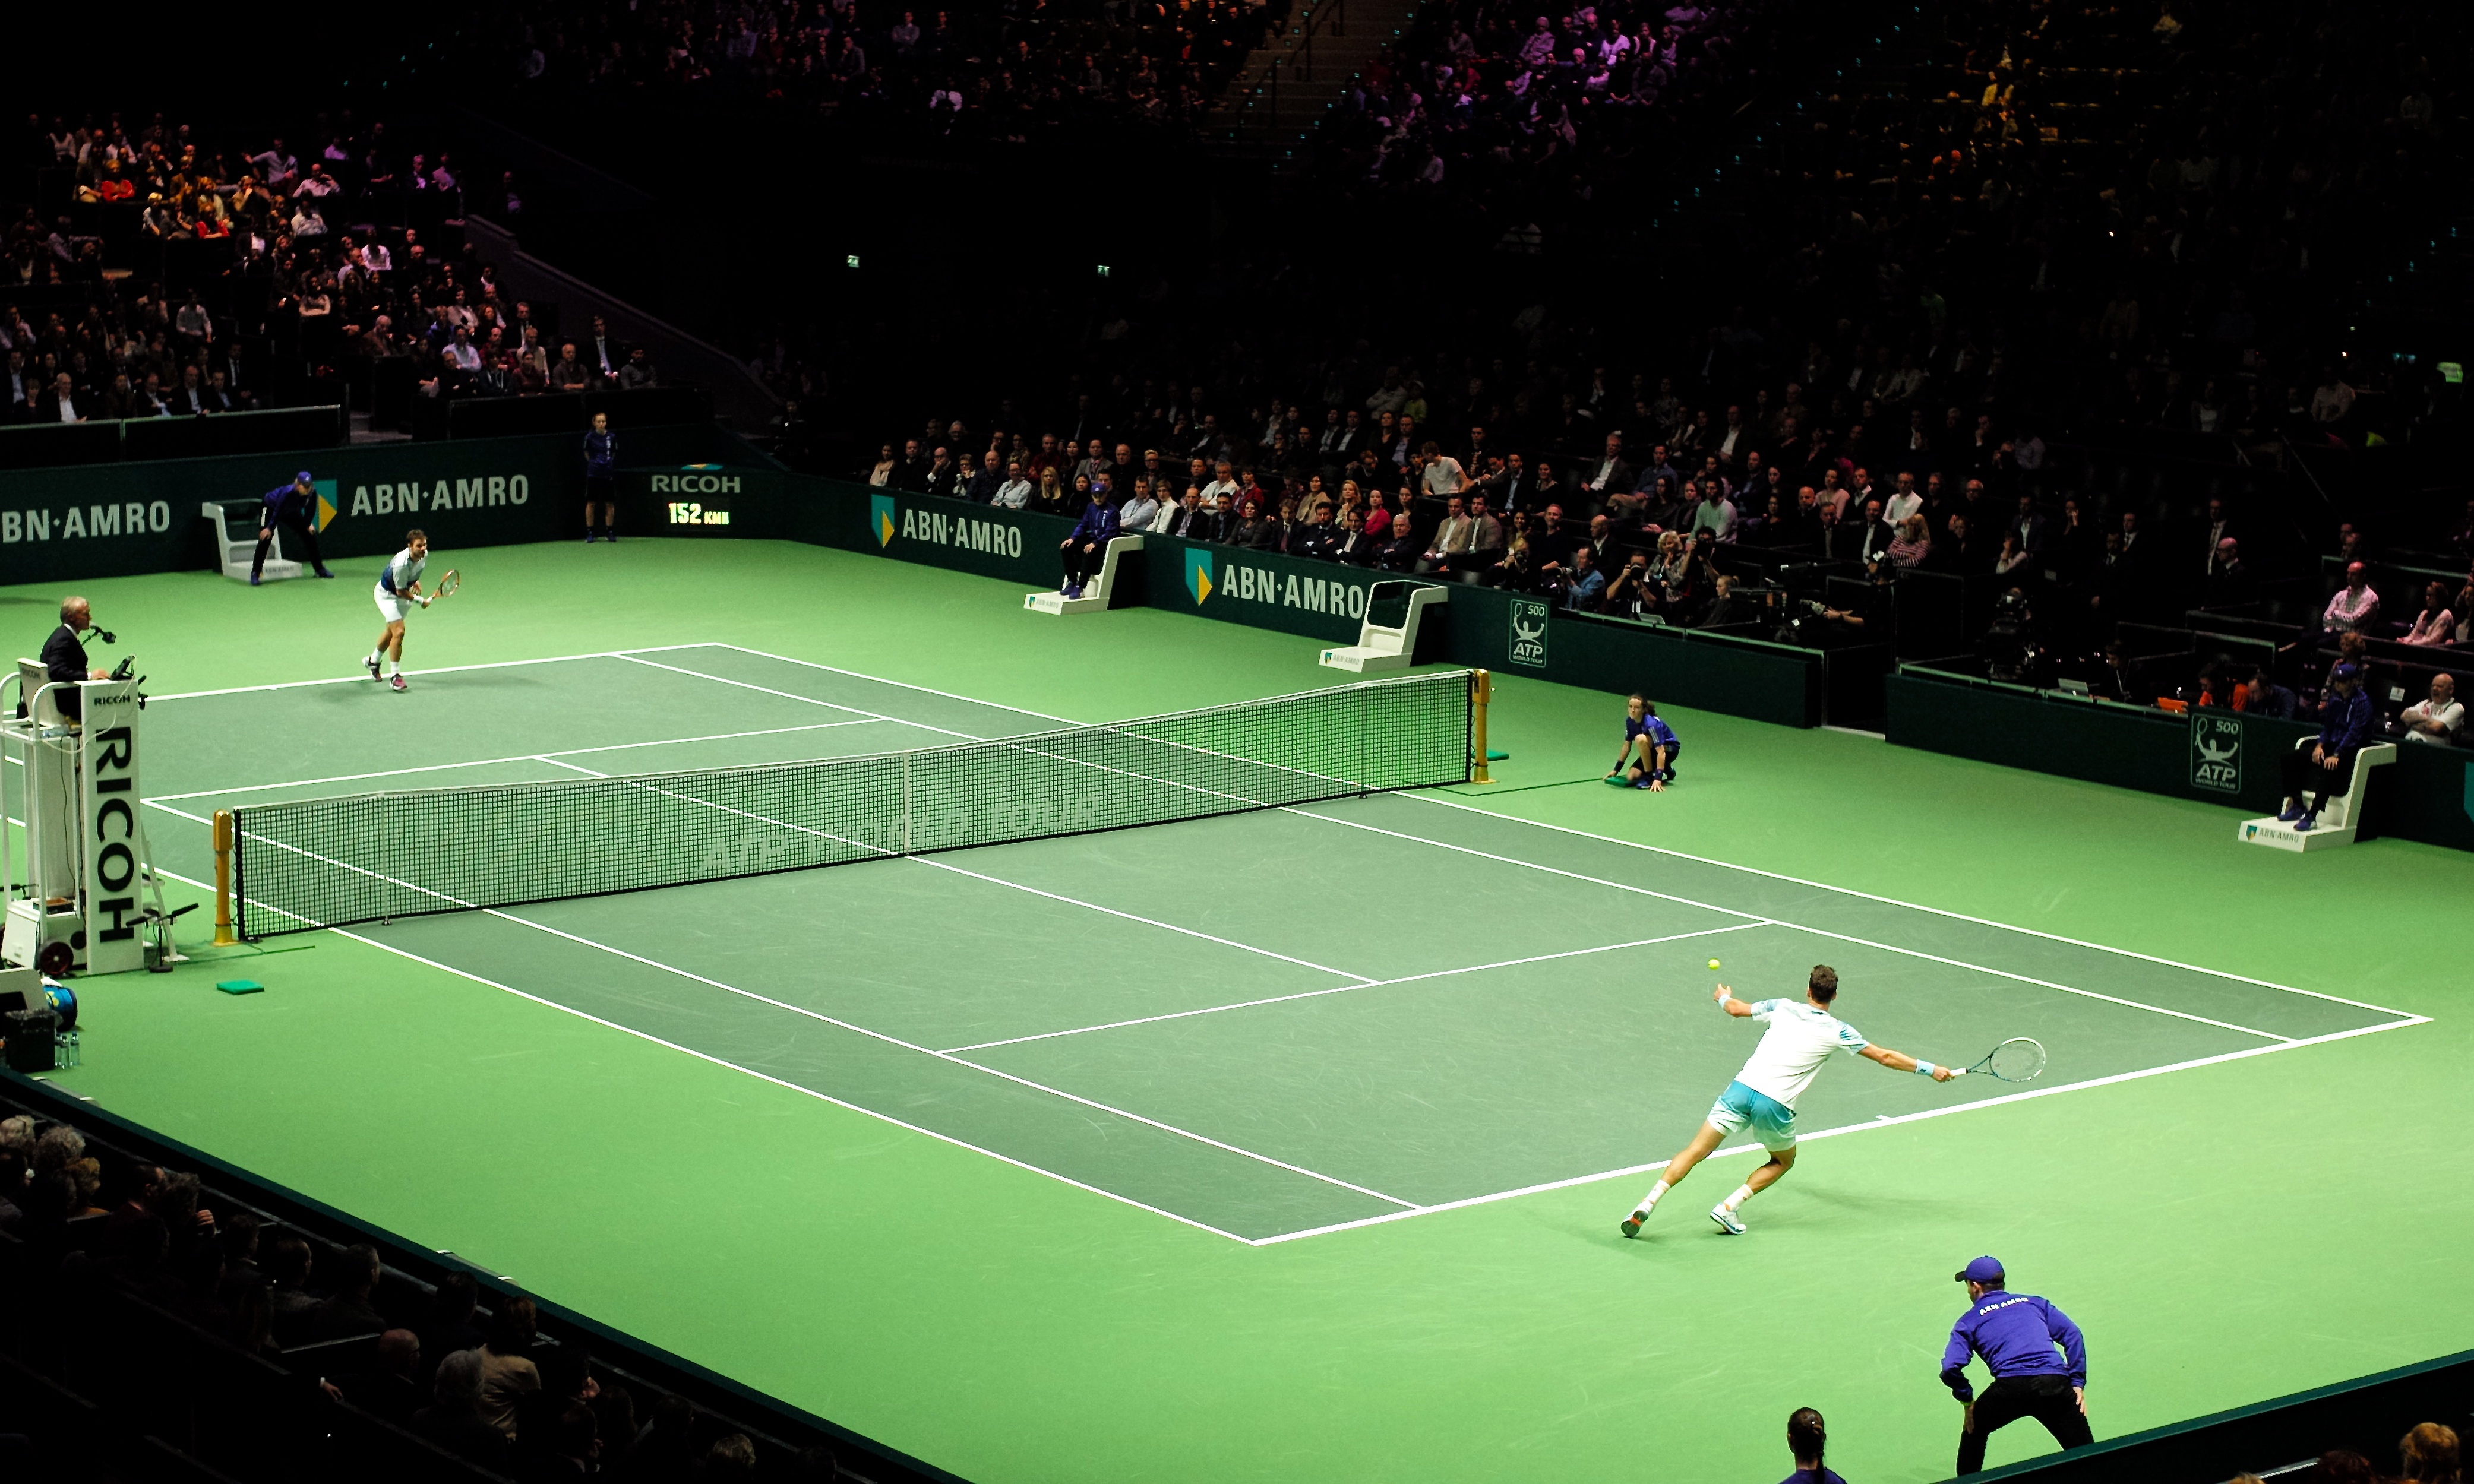
structure, sport, green, indoor, professional, stadium, player, world, 2015, holland, netherlands, arena, rotterdam, tour, m, tennis, sports, dutch, stretch, match, 50, court, 500, leica, 240, summilux, atp, tournament, stan, ahoy, abn, amro, wawrinka, final, tomas, berdych, groundstroke, singles, ball game, baseball park, sport venue, soccer specific stadium, arena football, racquet sport